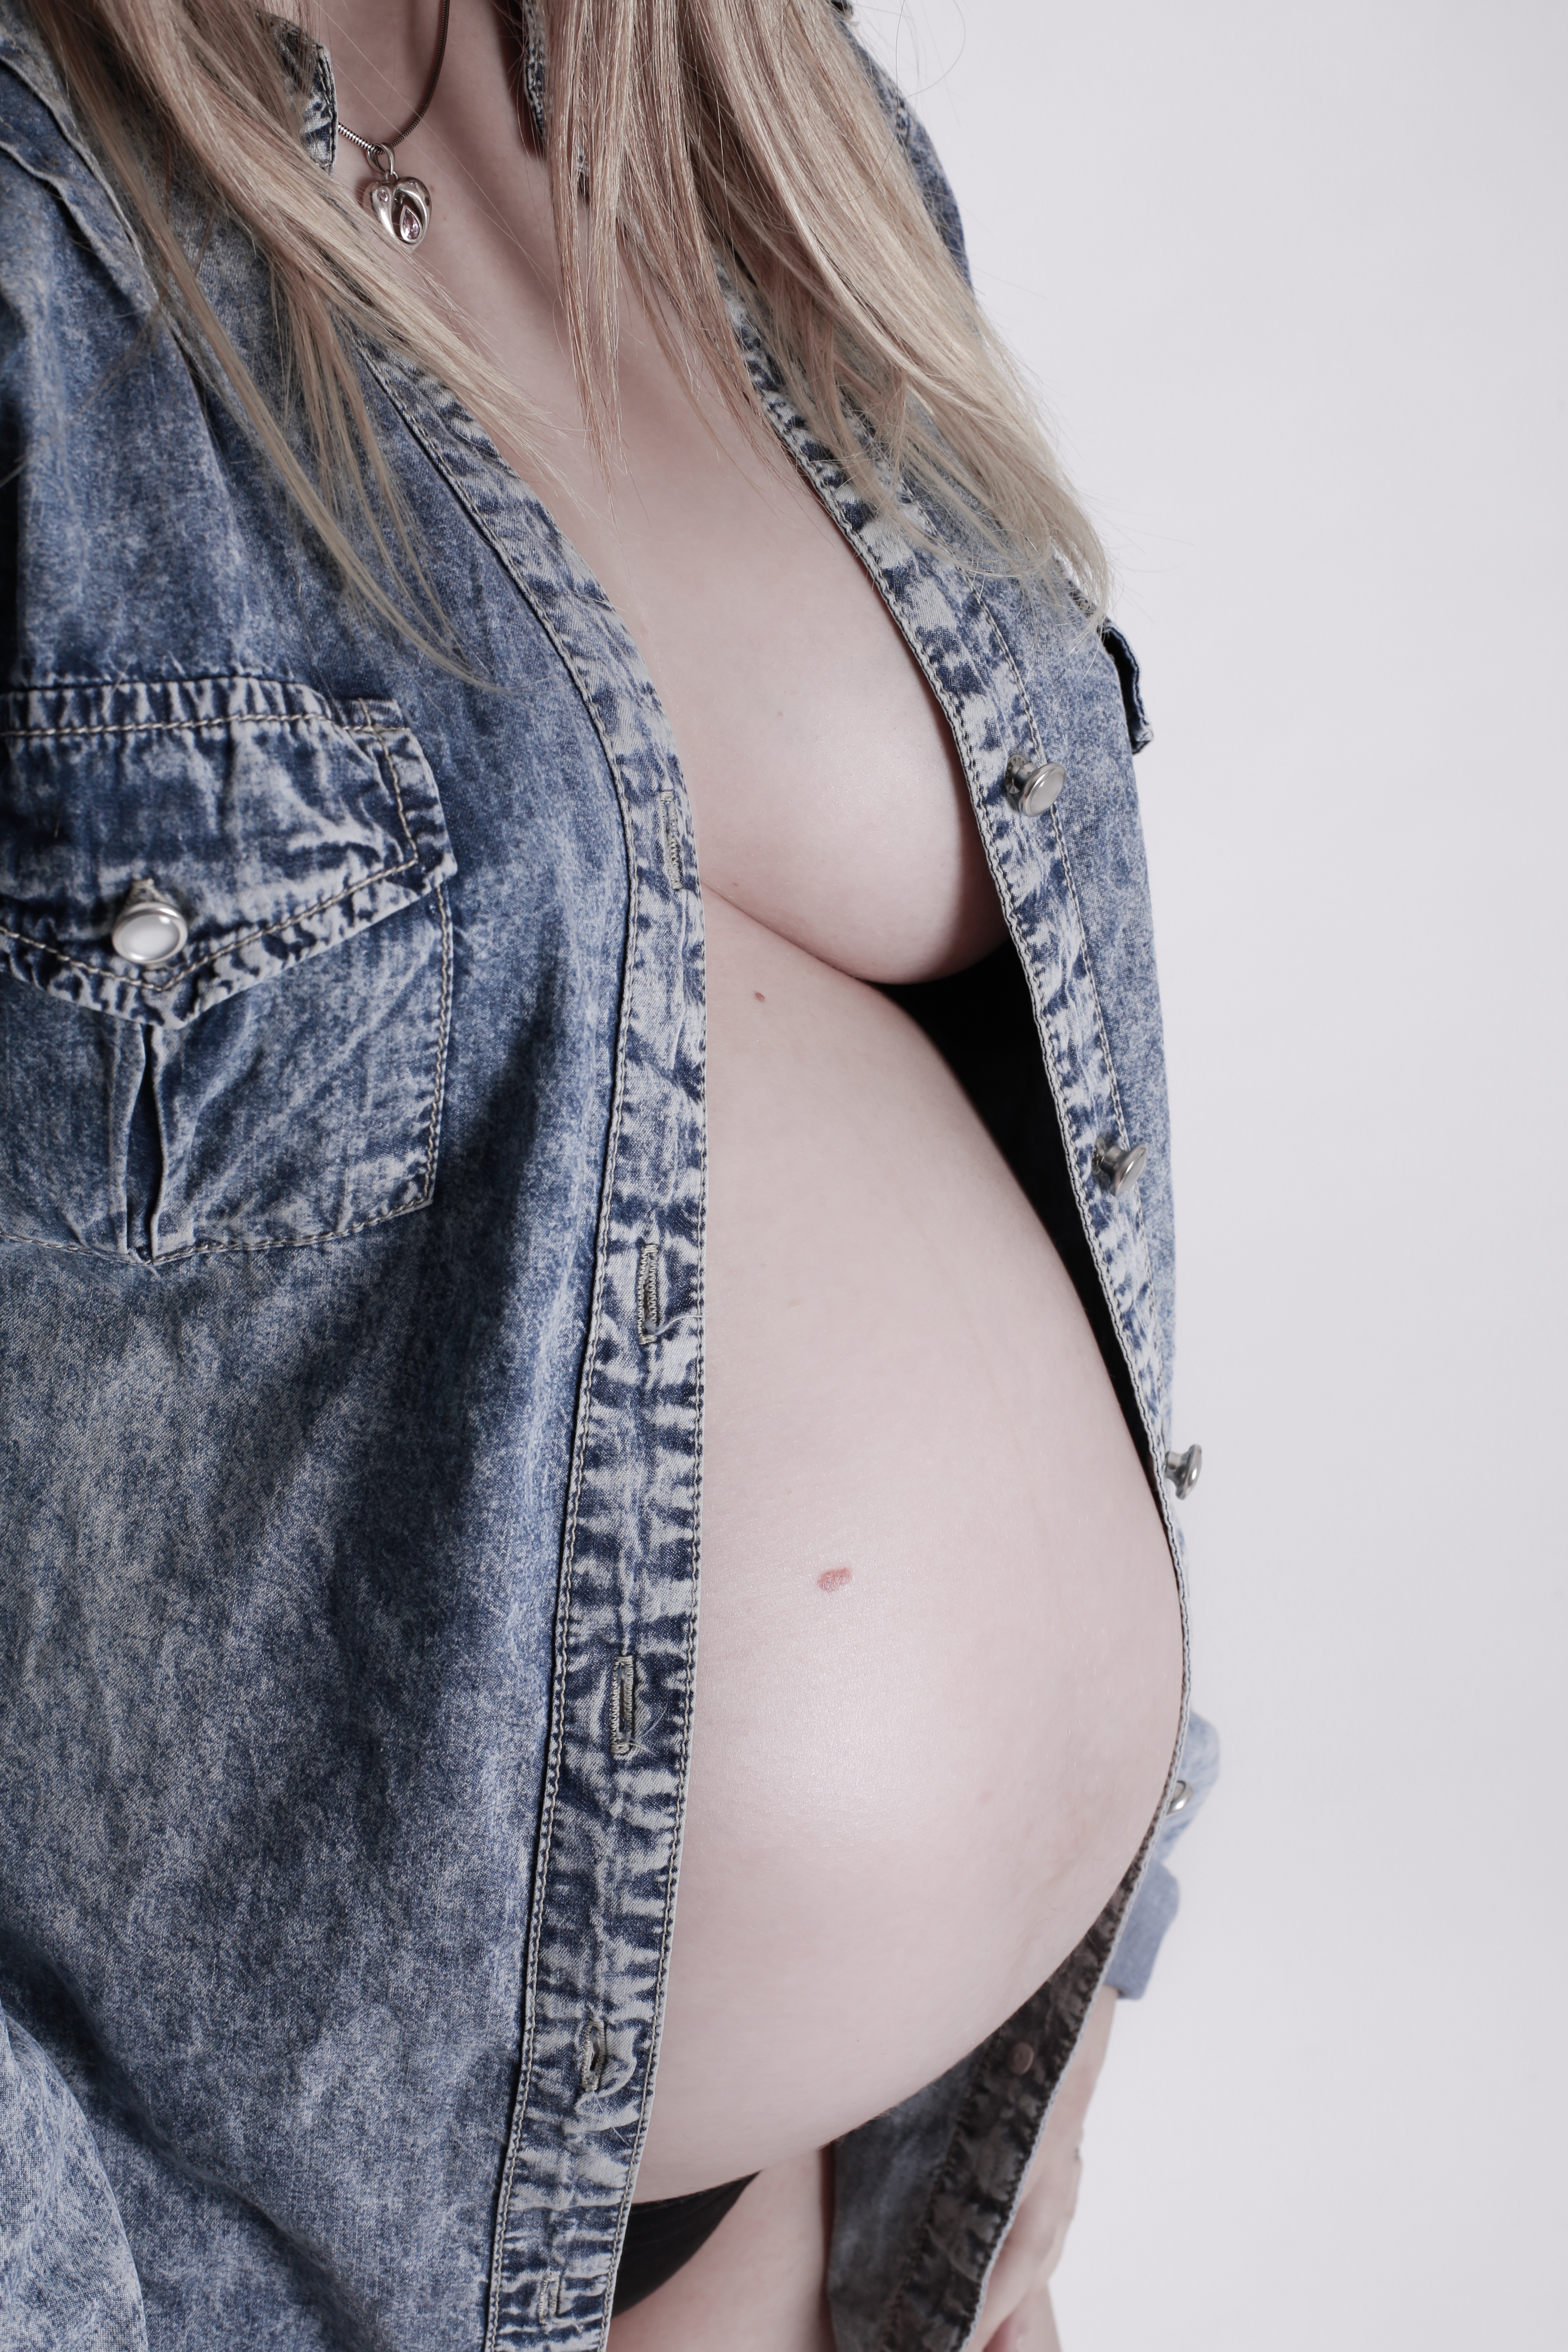
woman, leg, model, child, fashion, speaker, clothing, baby, mom, chest, long hair, pregnancy, maternity, human body, lingerie, textile, family, belly, abdomen, photo shoot, pregnant woman, coming baby, undergarment, supermodel